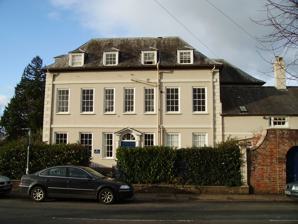
Building: Chapel House, Monmouth
Country: United Kingdom
Year built: 1752
Boarding House on Monk Street, Monmouth Chapel House "the best house in the entire street" General information Status Boarding House Architectural style Georgian Address Hereford Road Town or city Monmouth Country Wales Coordinates 51°48′55″N 2°42′48″W / 51.8154°N 2.7134°W / 51.8154; -2.7134 Completed 1752 ( 1752 ) Owner Monmouth School Designations Grade II* listed building / Cadw/ICOMOS Register of Parks and Gardens of Special Historic Interest in Wales Chapel House , Hereford Road, Monmouth , Wales, is a Georgian townhouse , built in the early eighteenth century, described by the architectural historian John Newman, as "the best house in the entire street". The house was designated a Grade II* listed building on 27 June 1952. Chapel House is now a boarding house of Monmouth School . History The house, originally called The Chantry, then St Brides, is substantially of the early eighteenth century. It has been credited as replacing another building on the same site, although no evidence of this has been found. It was built or improved by the ironmaster William Rea, a former Mayor of Monmouth , around 1720. The windows were replaced and a new entrance doorway was added around 1800, probably by ironmaster David Tanner. Chapel House was restored in 1910 by Humphrey Farran Hall who repaired the panelling. When it was reroofed in the later twentieth century, the large chimney stacks were removed. The name changed from St Brides in the late 1970s when Chapel House, a boarding house of Monmouth School for Boys , relocated from St James's Street . Description The building is of "seven bays under a hipped roof." It gives the appearance of being two buildings back to back, like several other houses in Monmouth. Curiously, the garden range is larger than the street range. The red-brick walls to the side, which give access to a service court, and the garden stretching down to the River Monnow are "contemporary", the garden representing a "rare substantial townhouse garden from the early 18th century". It is registered at Grade II on the Register of Parks and Gardens of Special Historic Interest in Wales . The interior contains plasterwork and a staircase which "echo Troy House and Great Castle House ", although John Newman considers that the quality of the interior fittings surpasses those of either. References